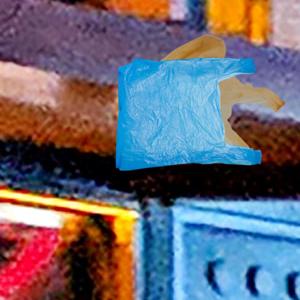
Label: plasticbags